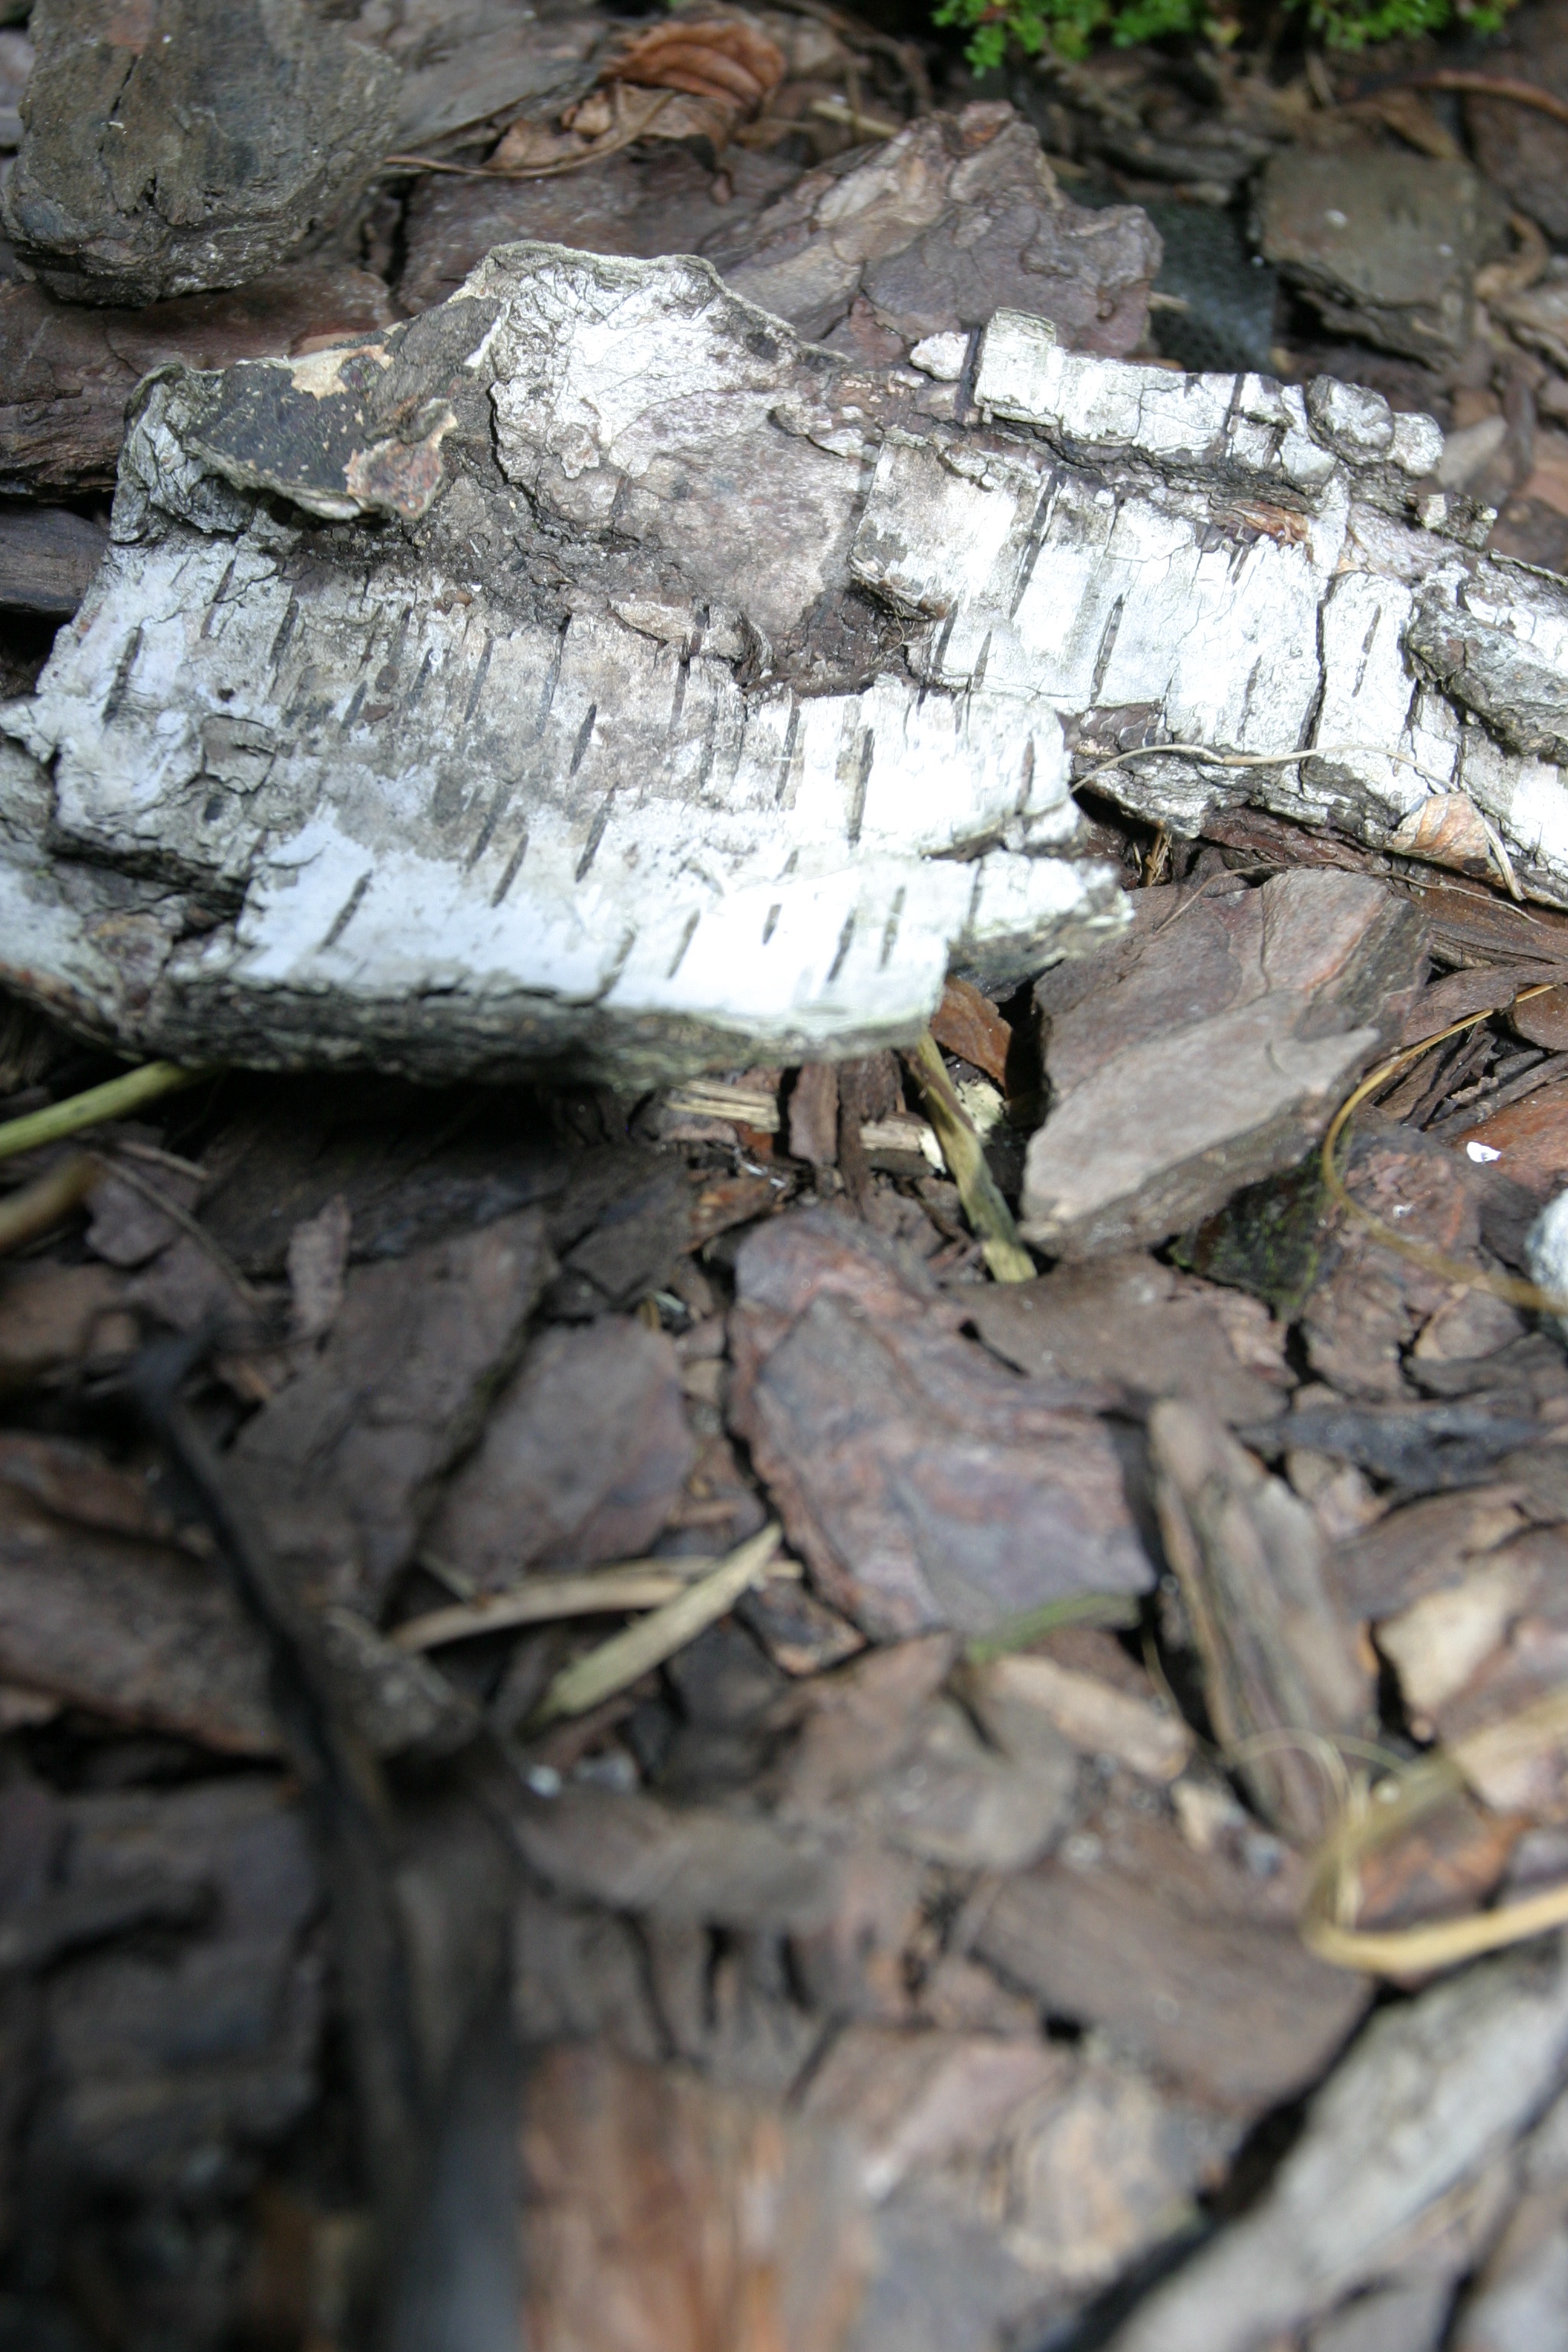
tree, rock, wood, leaf, wildlife, material, geology